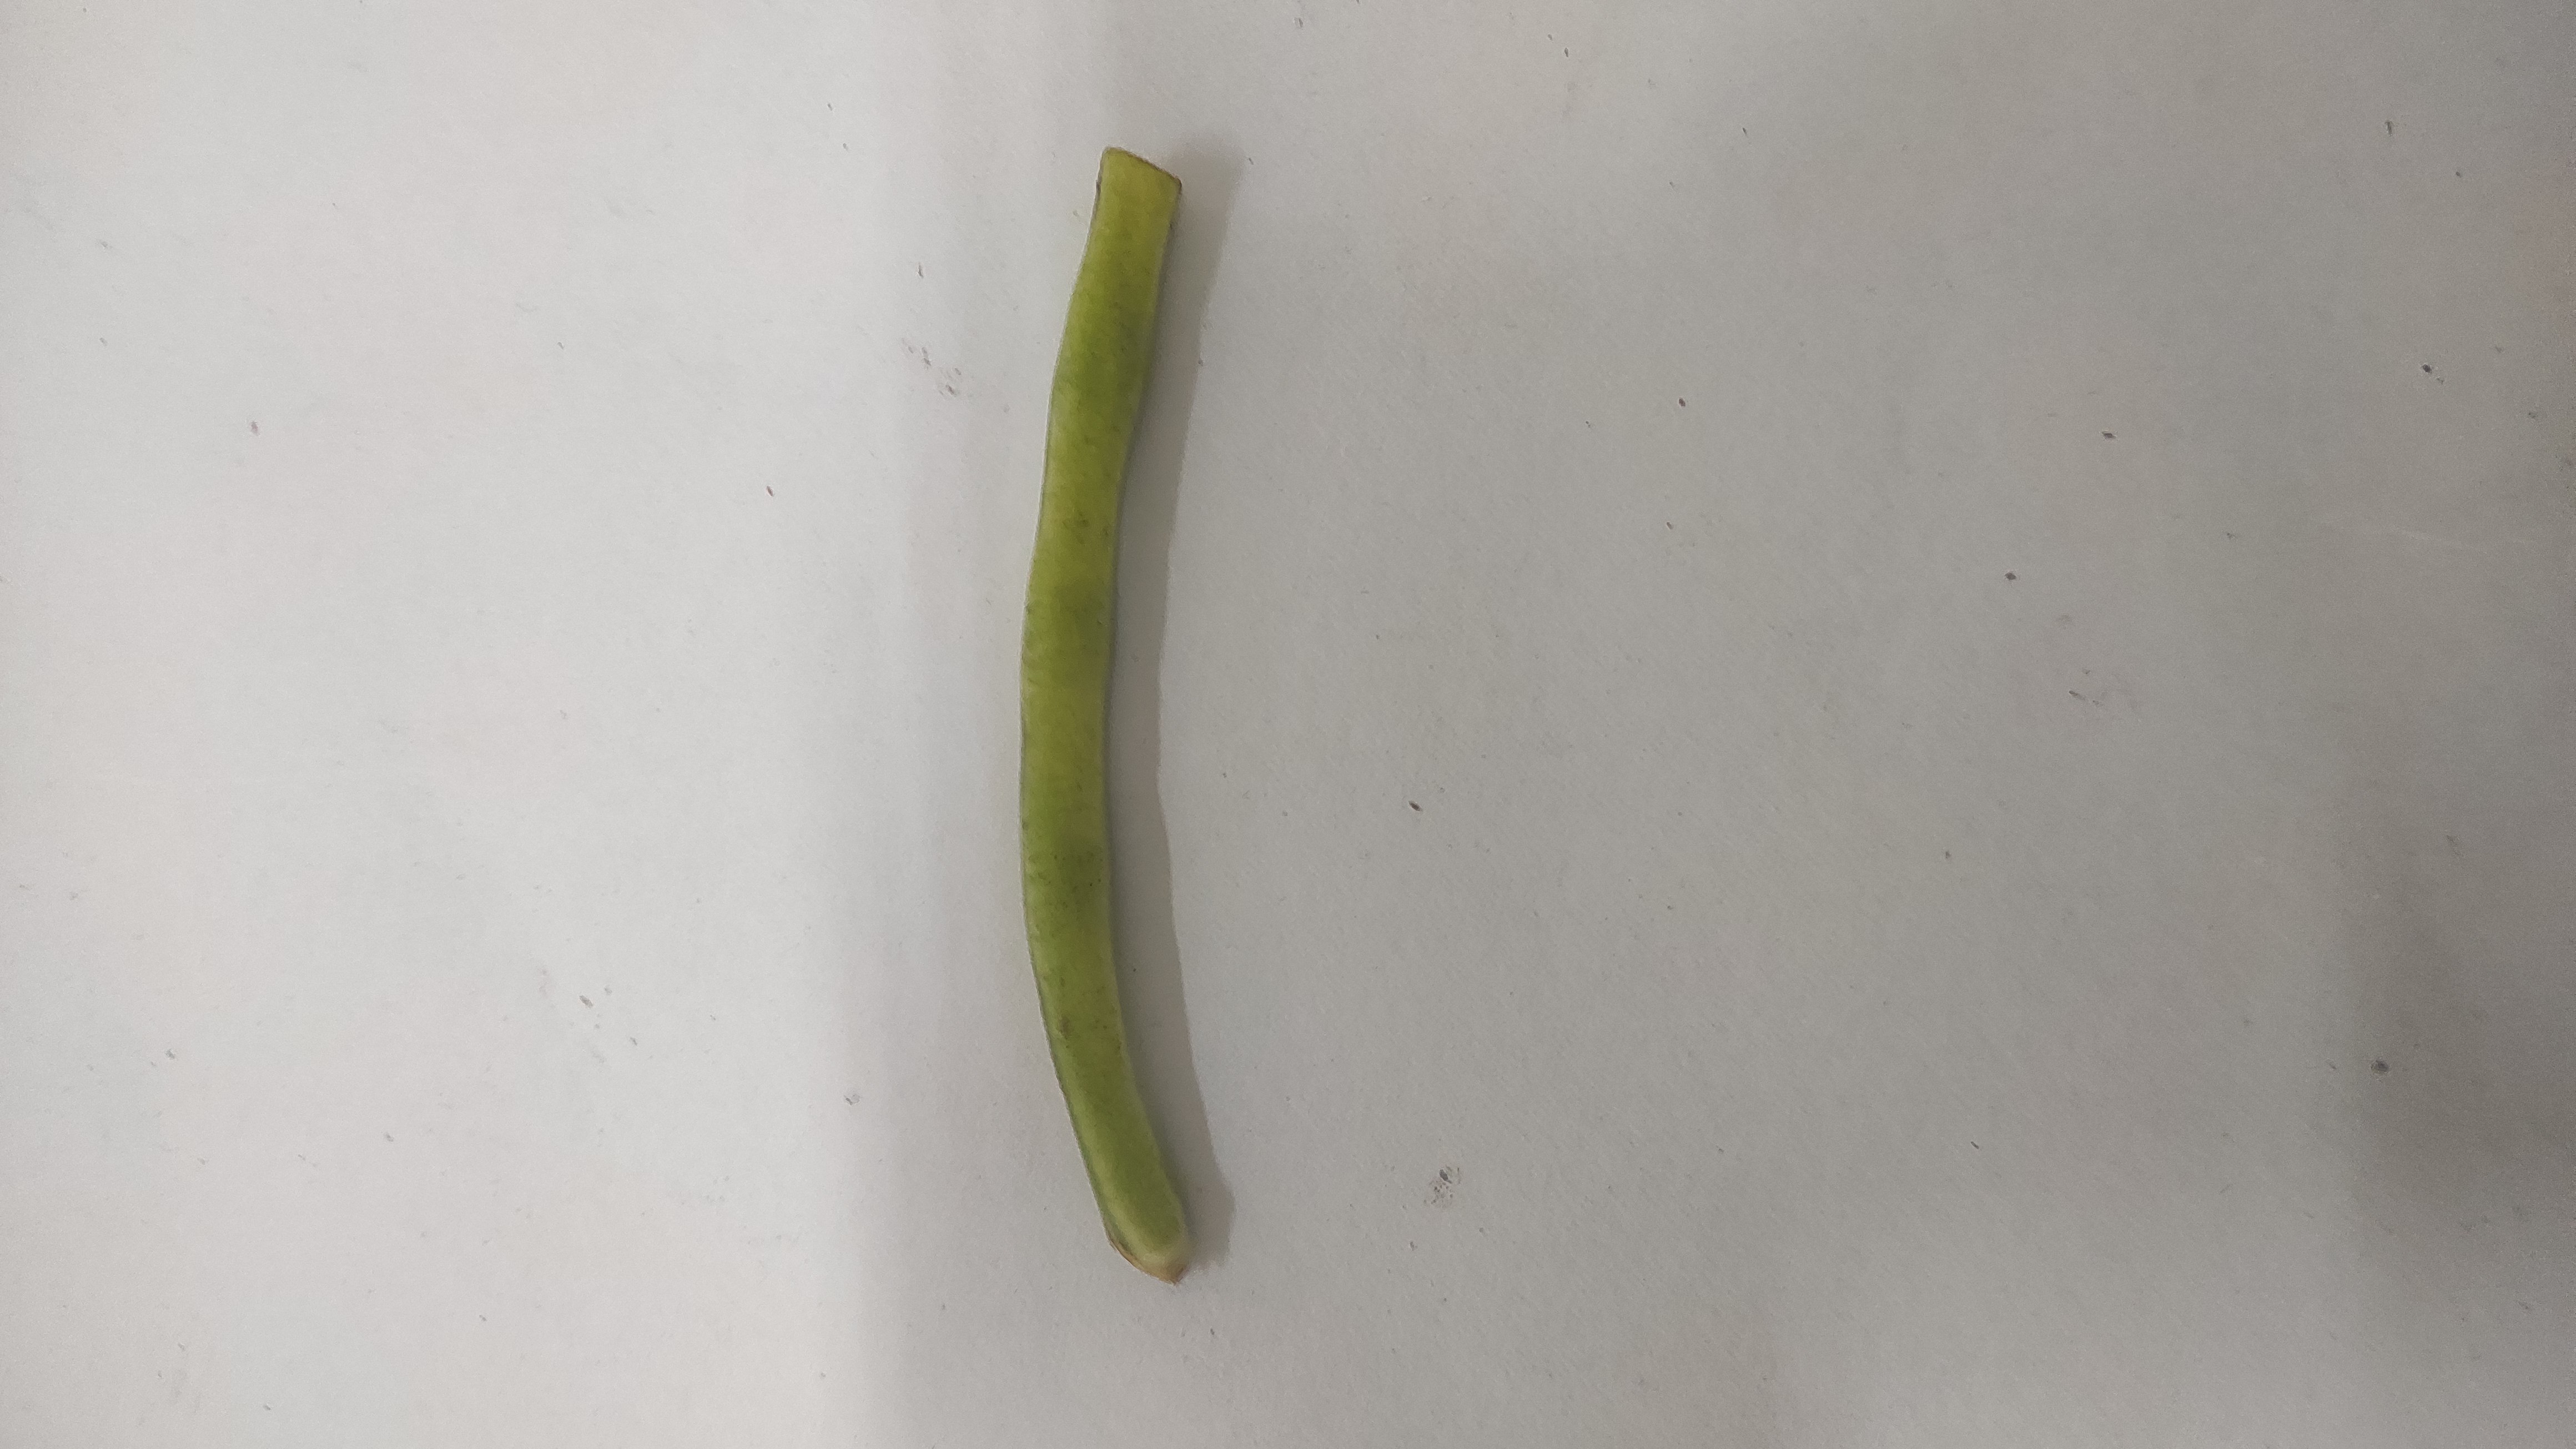
Crop: Cowpea
Condition: Fresh